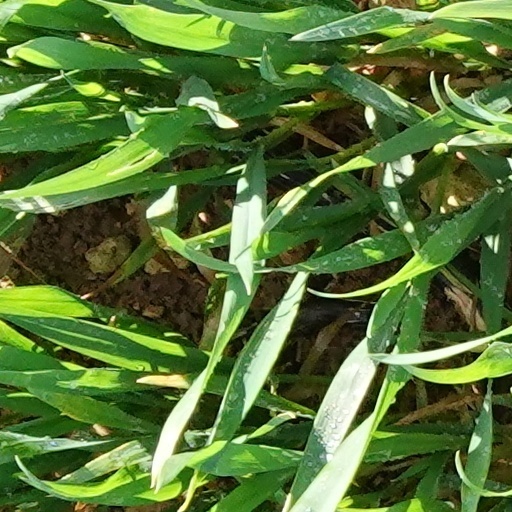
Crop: wheat